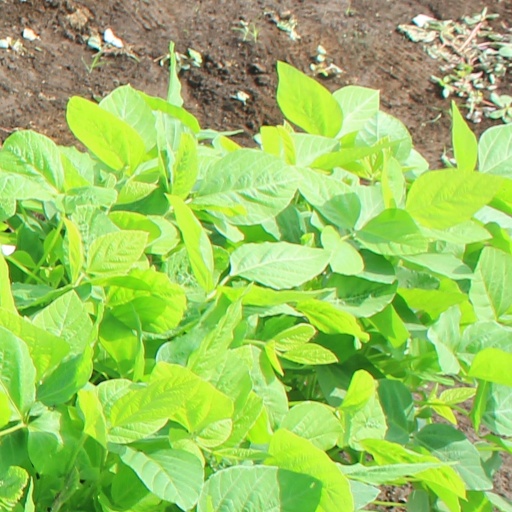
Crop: soybean